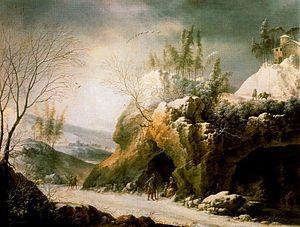
Paysage d'hiver ou Scène d'hiver est le titre donné à de nombreux tableaux de peintres flamands et néerlandais des XVIᵉ et XVIIᵉ siècles. L'ensemble de ces œuvres compose un genre particulier de la peinture de paysages.
Francesco Foschi est un peintre italien du XVIIIᵉ siècle.